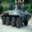
Label: tank